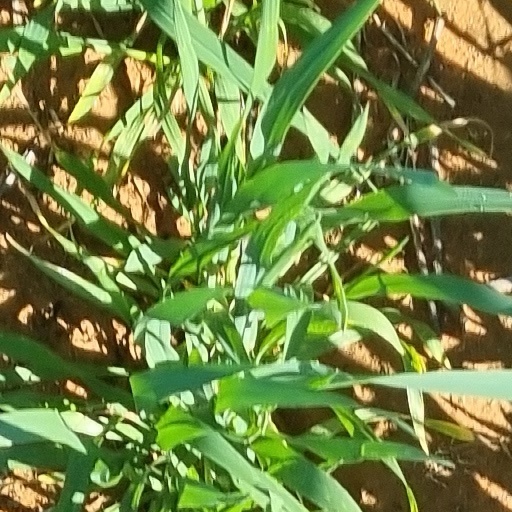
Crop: wheat